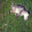
Label: possum